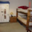
Label: bed